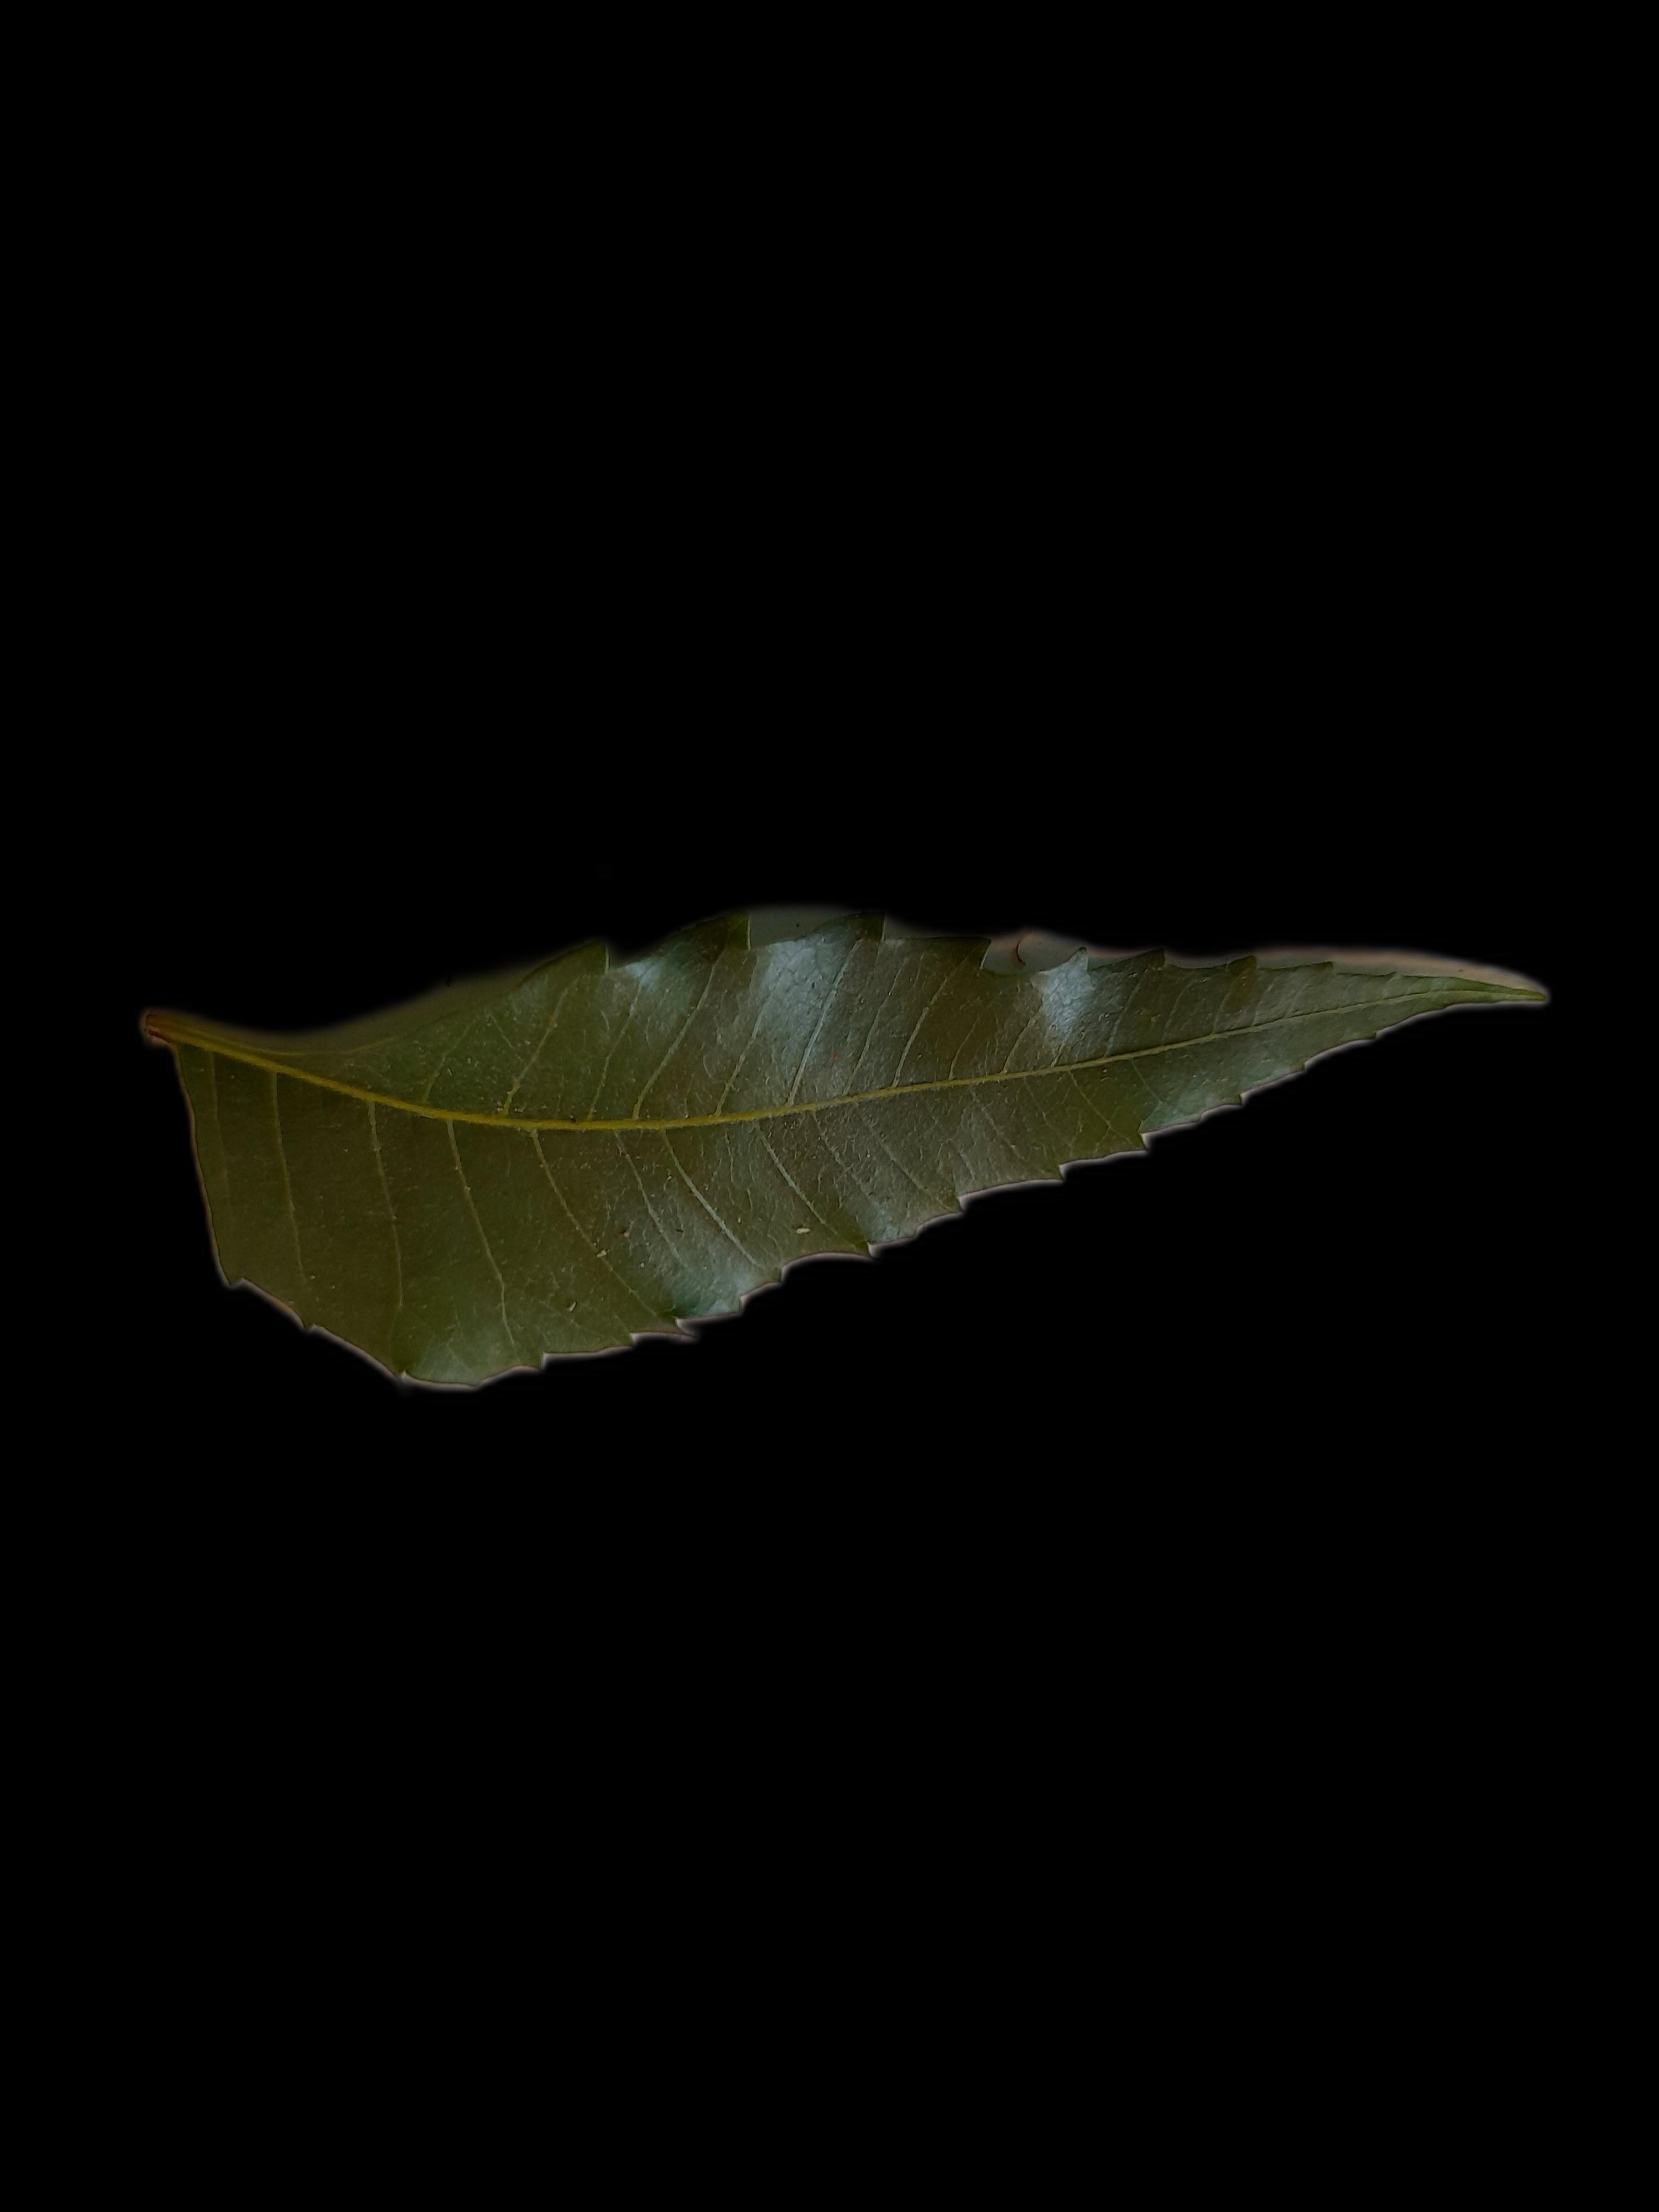
Plant: Neem